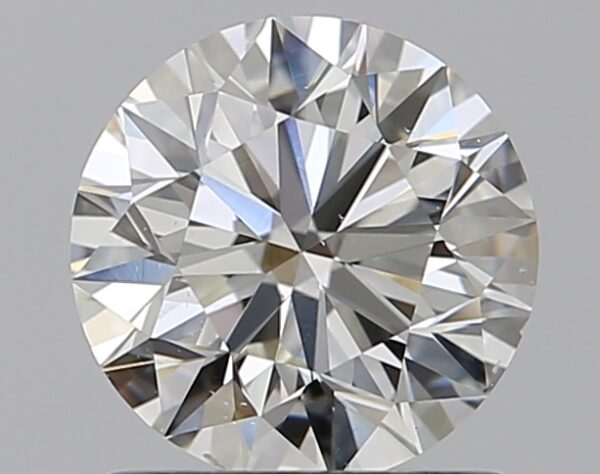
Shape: round
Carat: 1
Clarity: VS2
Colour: I
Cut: EX
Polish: EX
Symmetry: EX
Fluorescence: N
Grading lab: GIA
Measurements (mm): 6.35 x 6.38 x 3.99